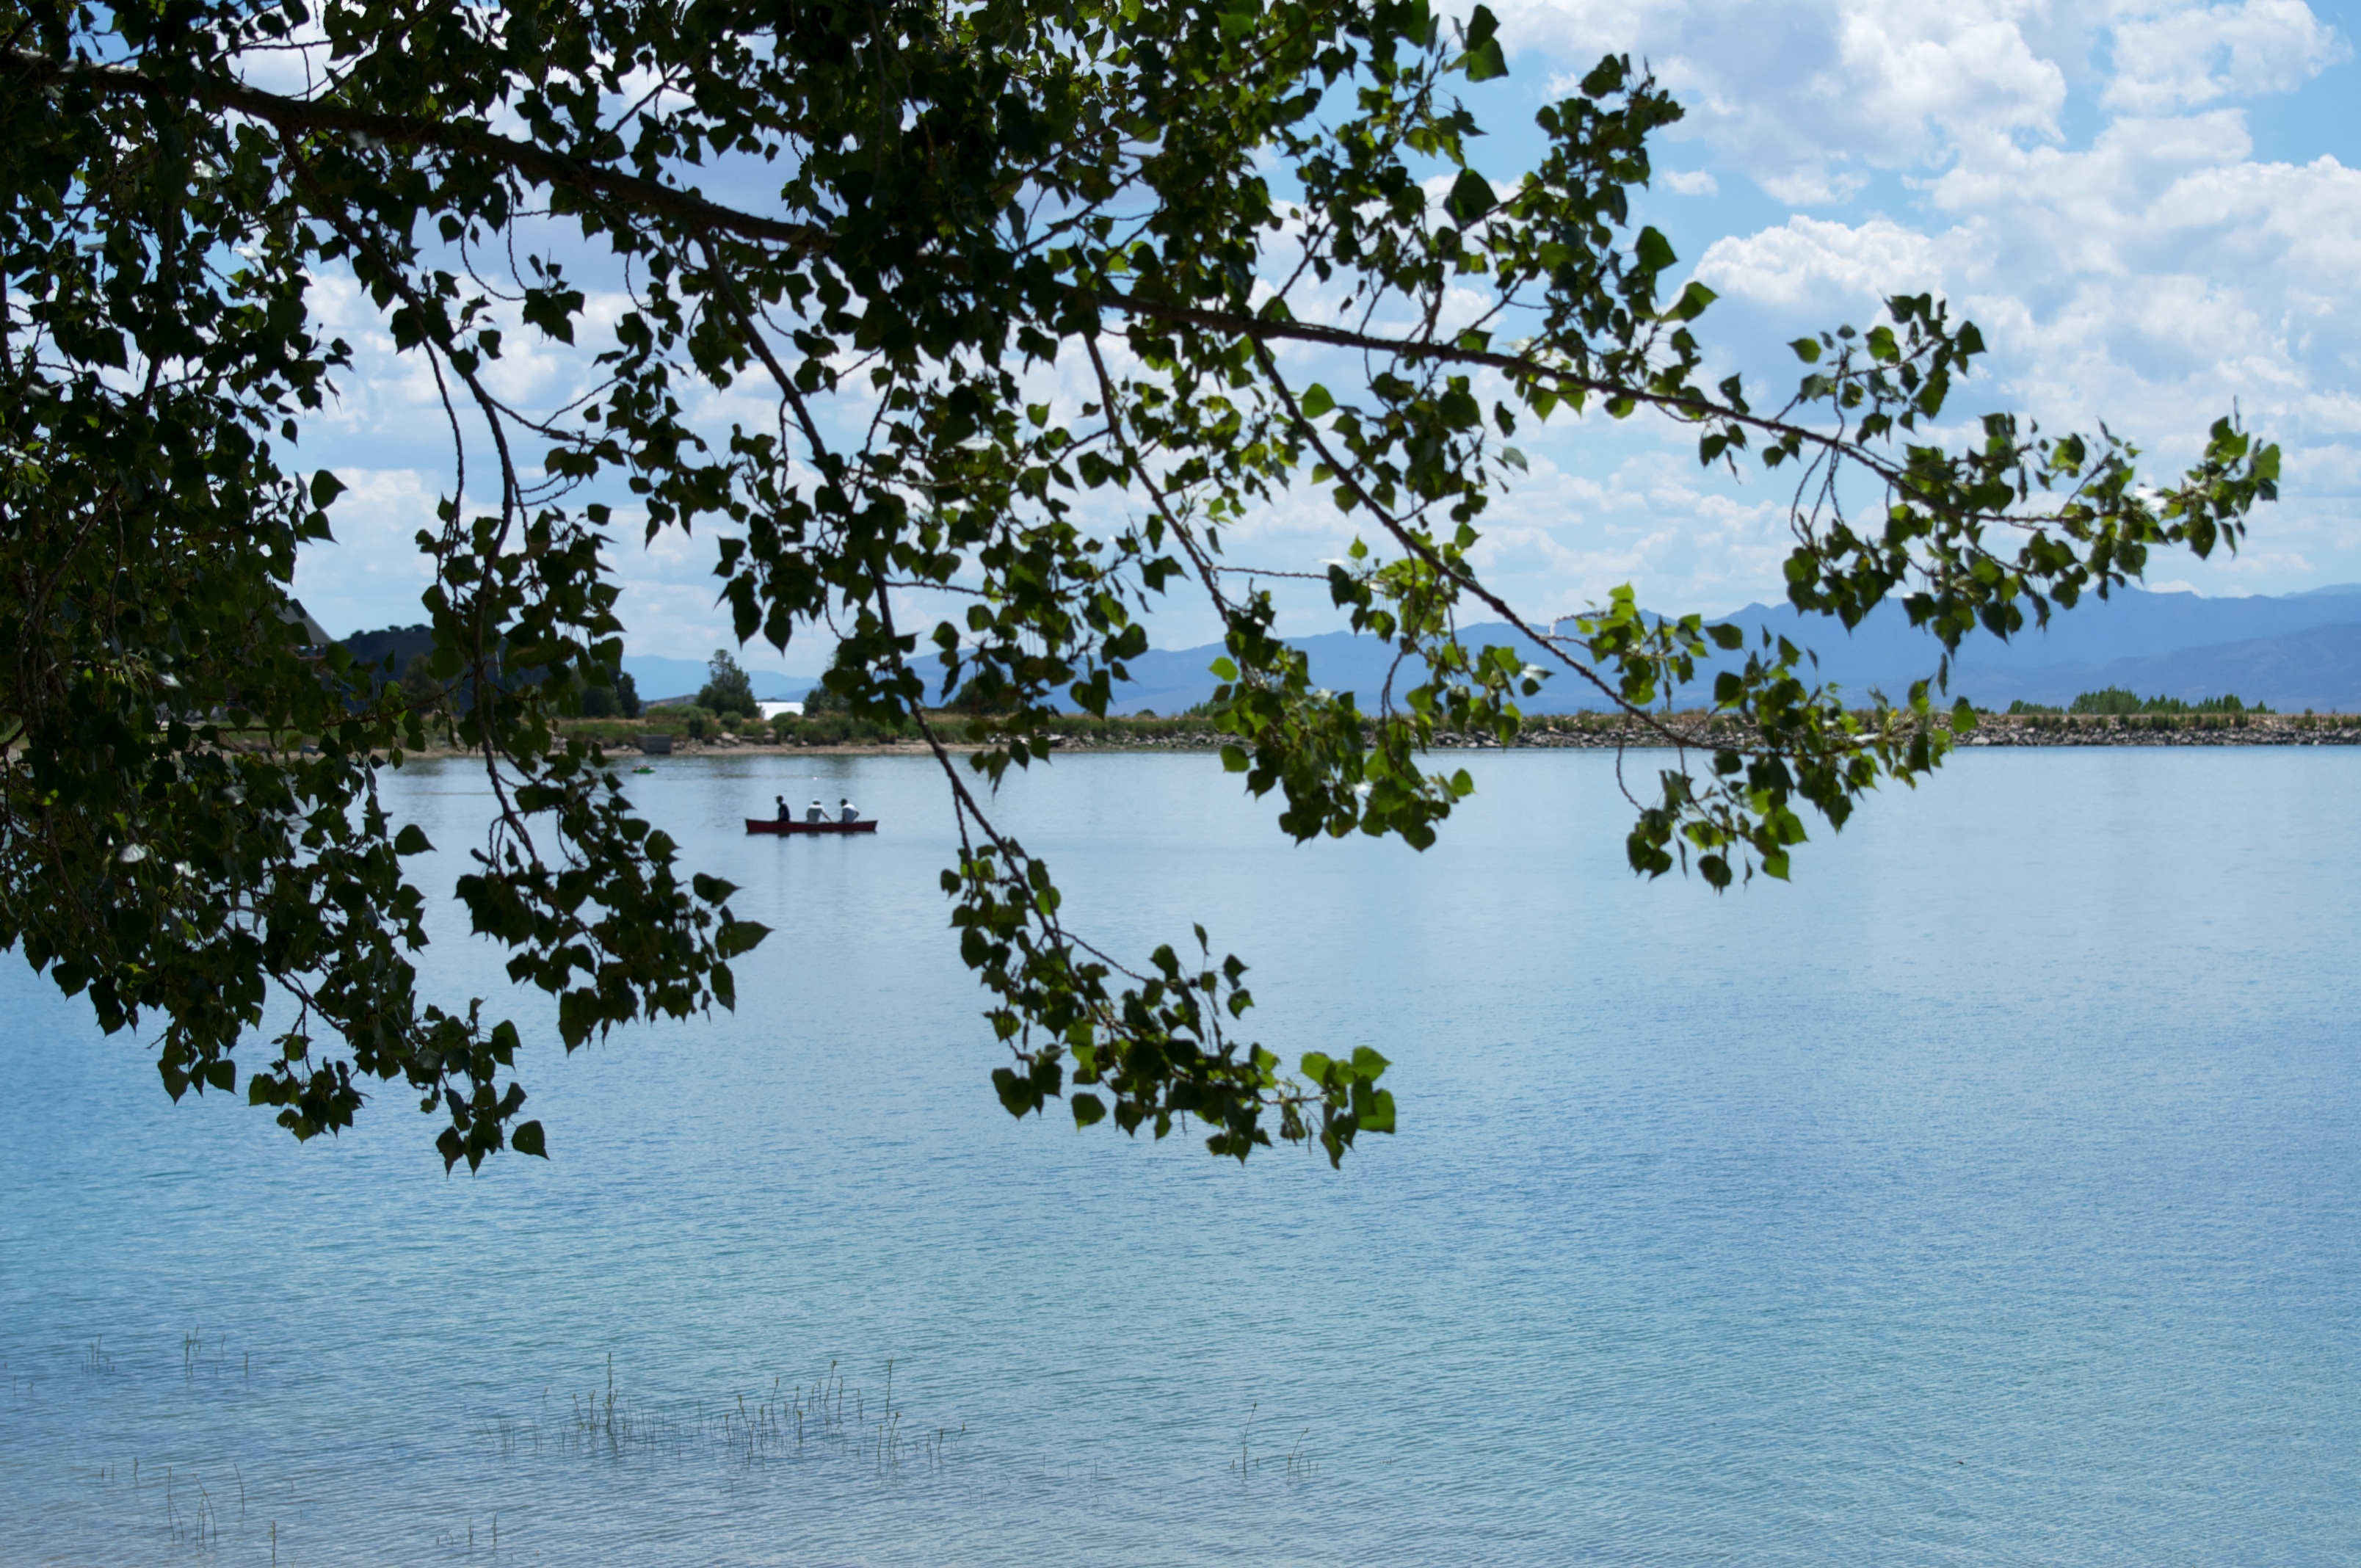
tree, water, nature, branch, plant, sky, morning, leaf, flower, lake, river, canoe, reflection, blue, leaves, clouds, woody plant